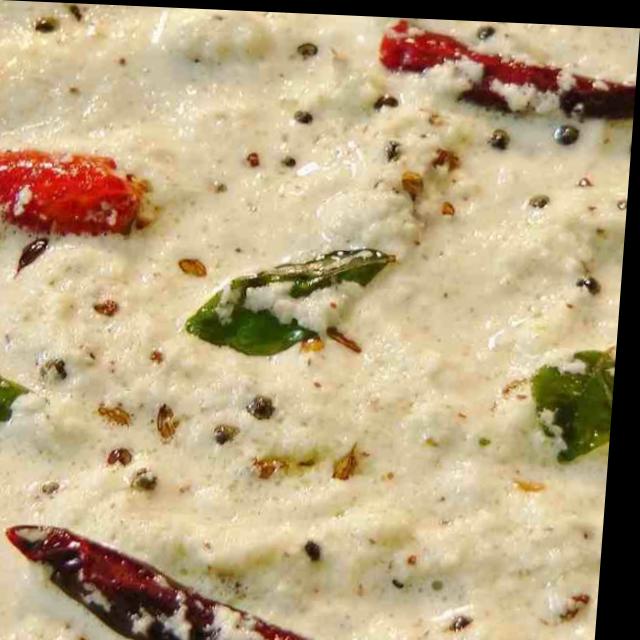
Dish: coconut_chutney